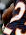
Number: 2